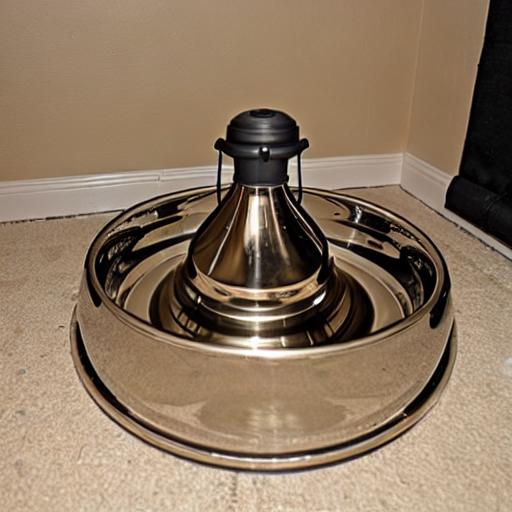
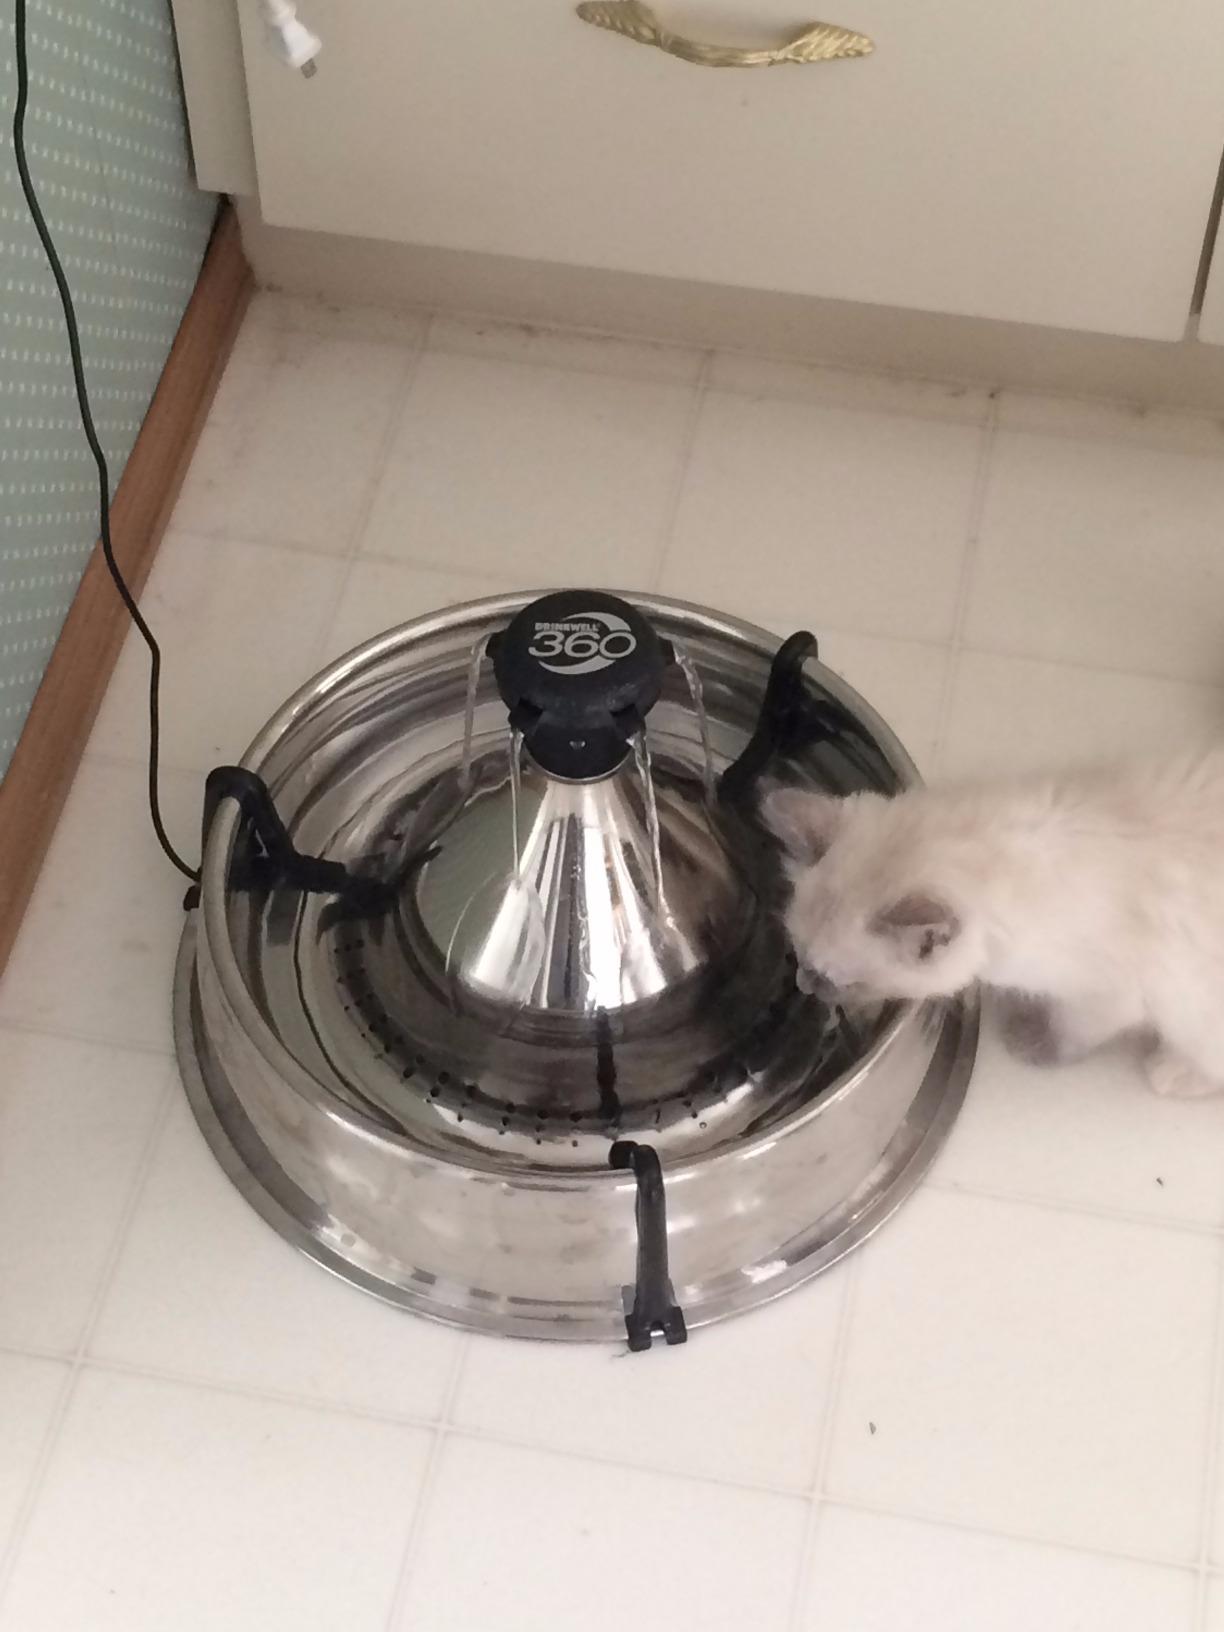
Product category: items_bowl
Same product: no